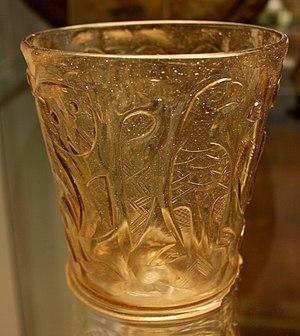
Une histoire du monde en cent objets est un projet commun de la BBC Radio 4 et du British Museum composé d'une série de cent émissions radiophoniques, rédigées et présentées par Neil MacGregor, directeur du British Museum.